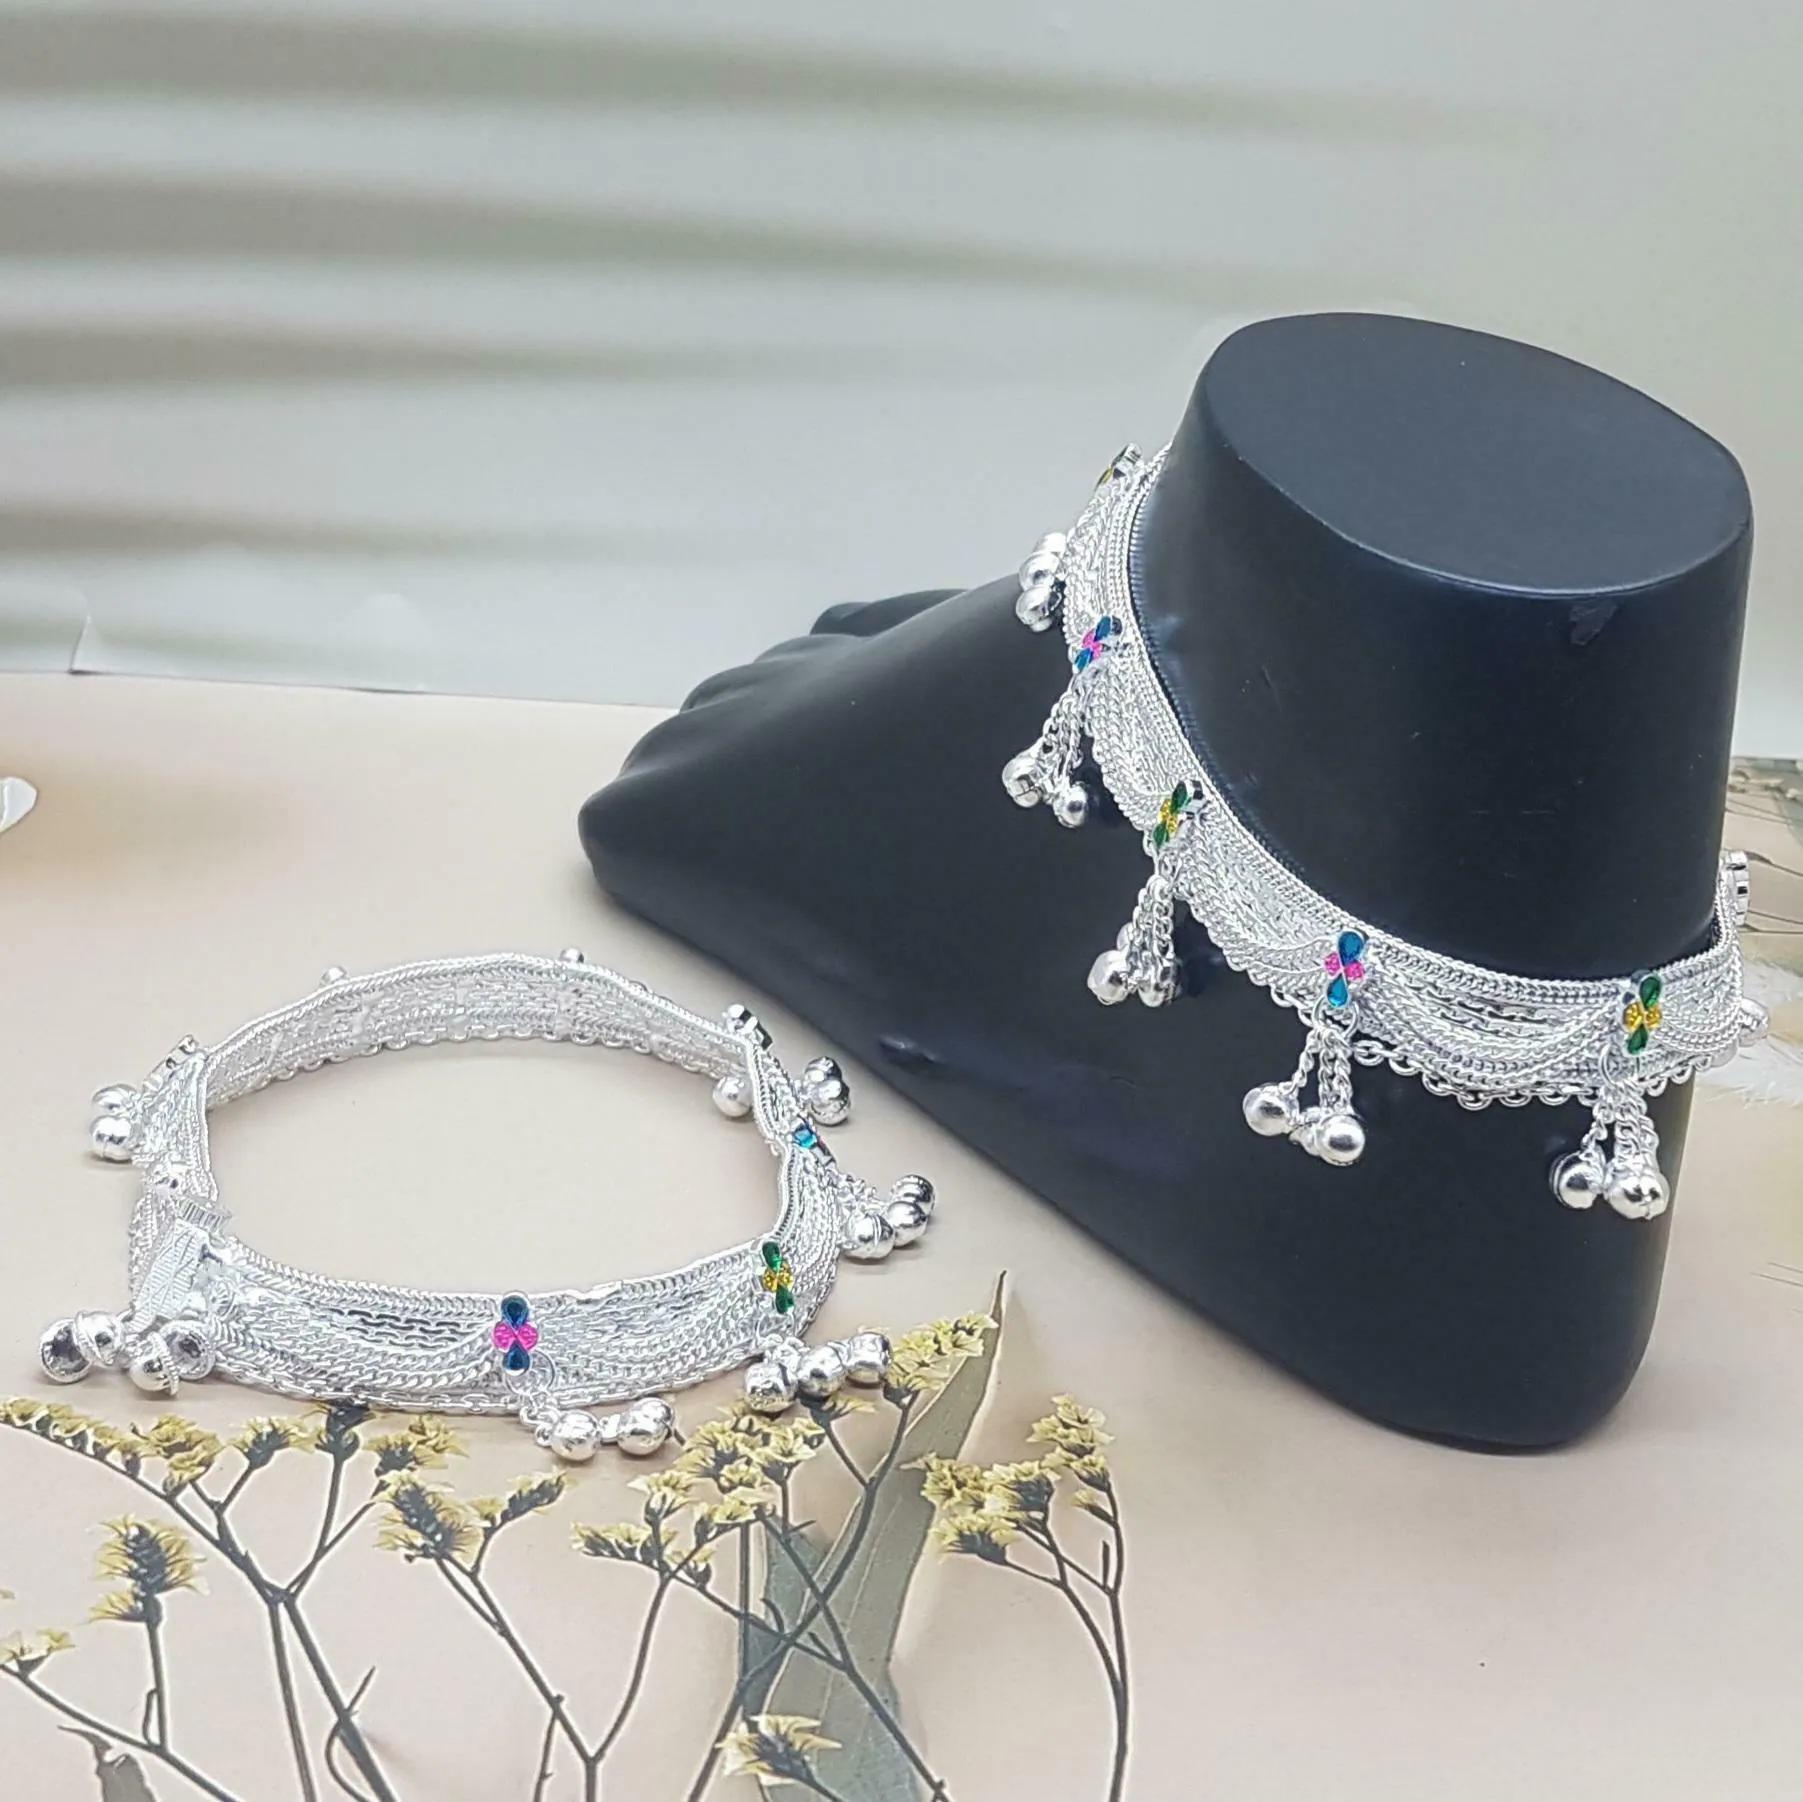
BR Ornaments Classy Home Fragrance Sprays & Diffusers Alloy Anklet (Pack of 2)
Type: Anklet
Brand: BR Ornaments
Price: Rs. 369
 This silver anklet looks good with all indian outfitsor traditional outfits suitable girls and women of all ages. grab this pair of anklets, you will feel stylish ankle and shining silver anklet will make beautiful, you must buy the sns traders anklets you will never go wrong with the latest design, fancy anklets in silver jewellery.